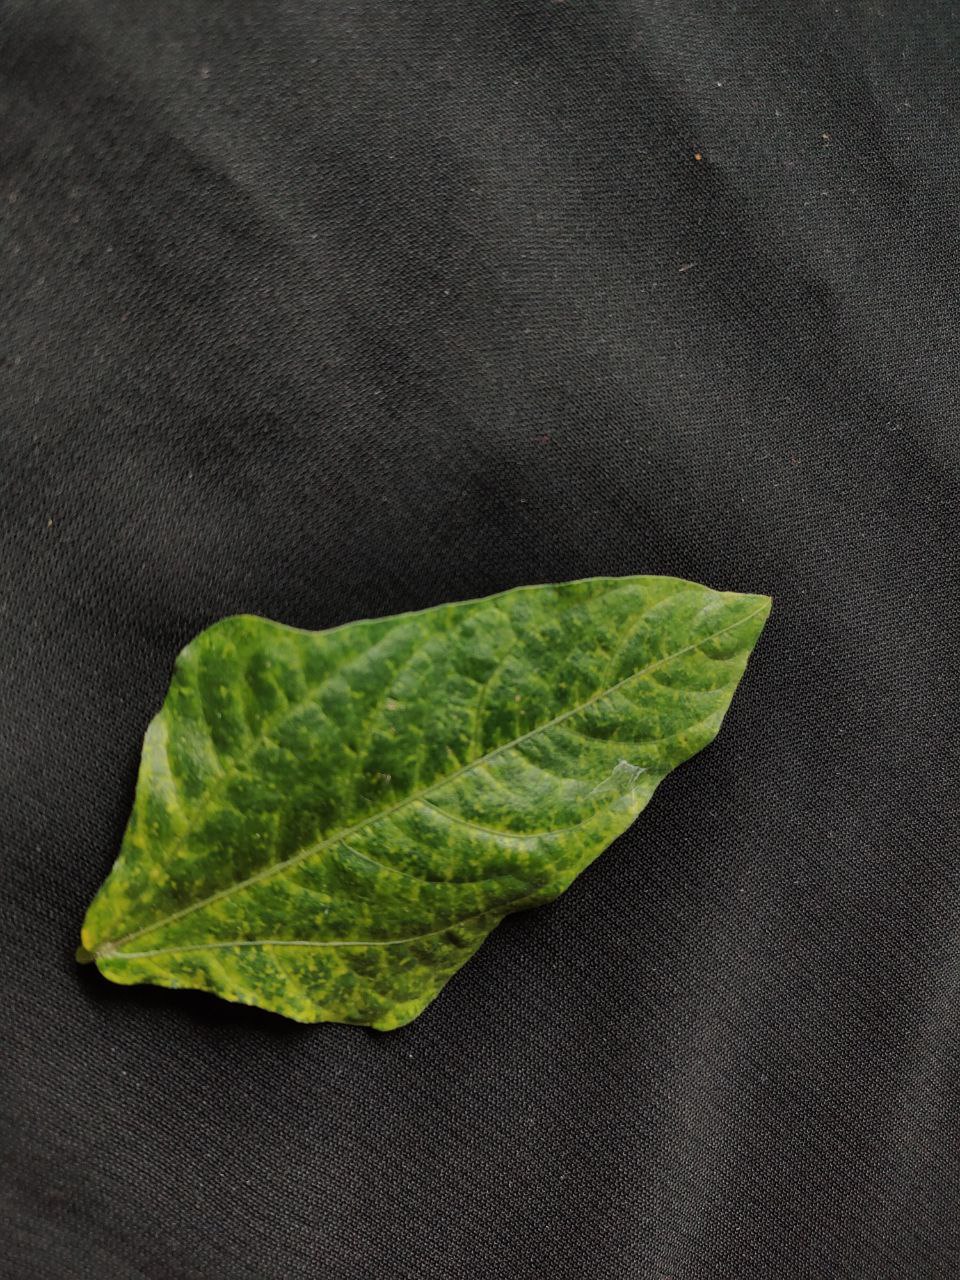
Crop: cowpea
Leaf condition: Mosaic Virus